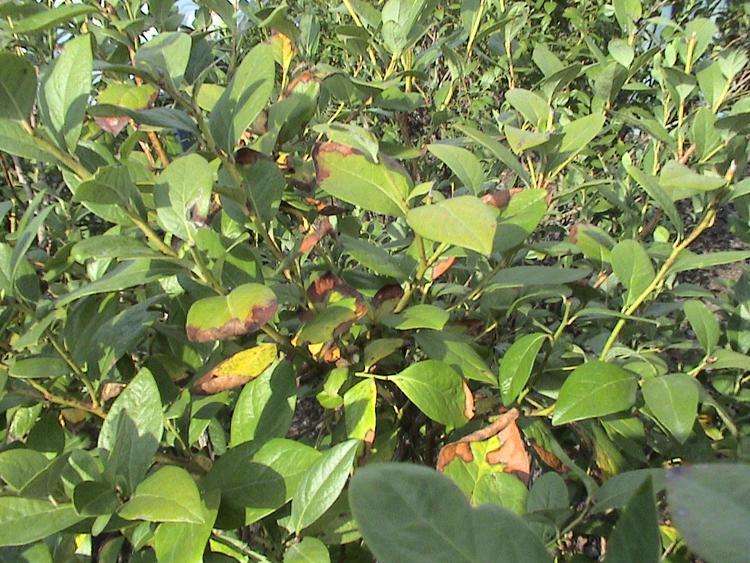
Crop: blueberry
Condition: scorch